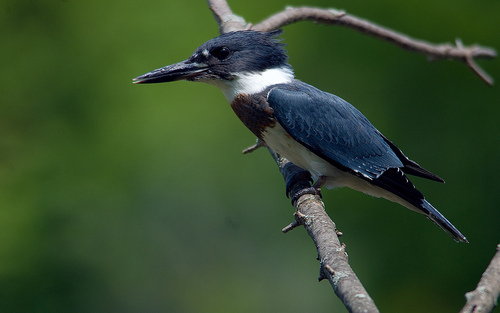
this small bird has an oversized head and even longer bill, white belly, rust colored breast, black wings and head, with a white ring around its neck.
a small bird with a proportionally large blue beak, blue wings, and a black and white under belly.
this bird is slender with blue wings and head, and a white belly with a dark brown upper chest.
a small sized bird that has a large head and very large bill
this bird has a white belly, brown breast, blue crown and wing, with a long pointy bill.
this bird is blue with black and has a long, pointy beak.
this small bird has an oversized, pointed black bill, black plumage, and a white nape and belly.
this bird has blue wings, white belly, black breast, white throat, large head and very large beak.
this bird has a long thin beak with a blue head and wings and white belly and throat.
this bird has long black bill with a black crown and a white belly and white nape.
Species: Belted Kingfisher